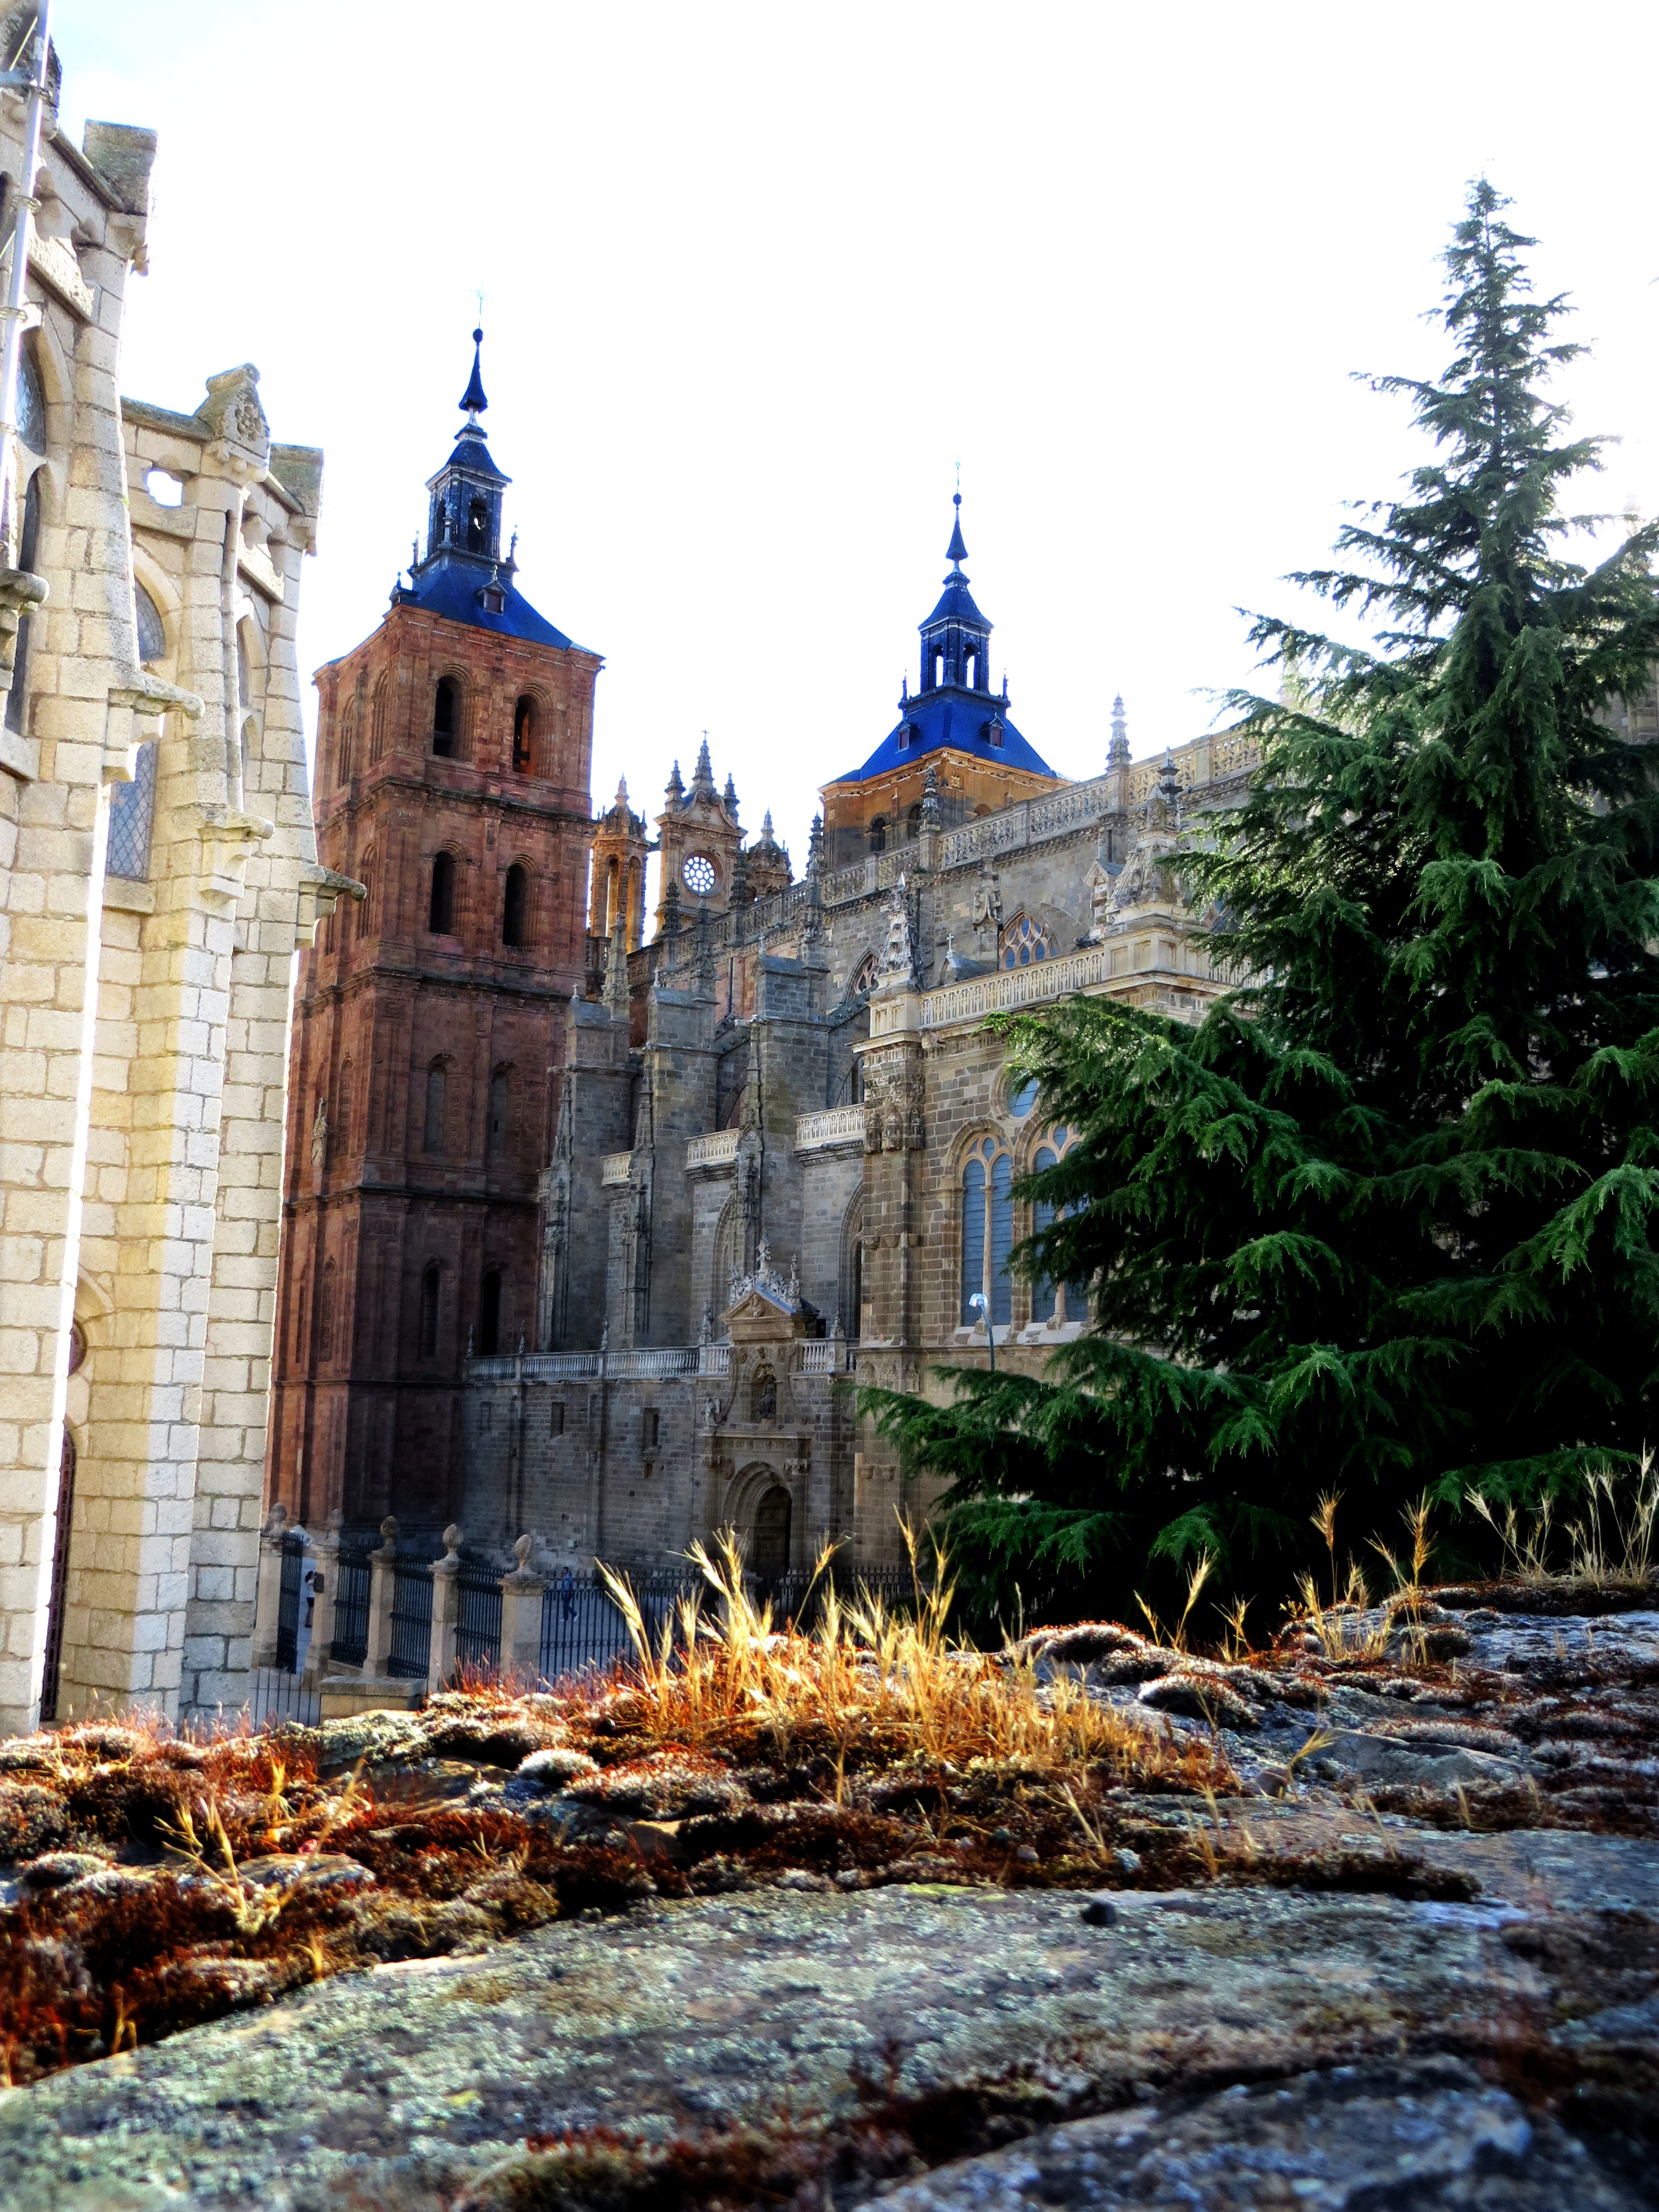
chateau, tower, castle, landmark, church, cathedral, astorga